Urinary anti-infective agent

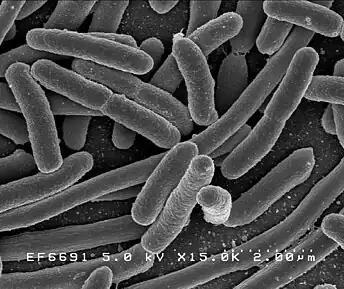
Scanned electron photograph of E.Coli

Urinary anti-infective agent, also known as urinary antiseptic, is medication that can eliminate microorganisms causing urinary tract infection (UTI). UTI can be categorized into two primary types: cystitis, which refers to lower urinary tract or bladder infection, and pyelonephritis, which indicates upper urinary tract or kidney infection.